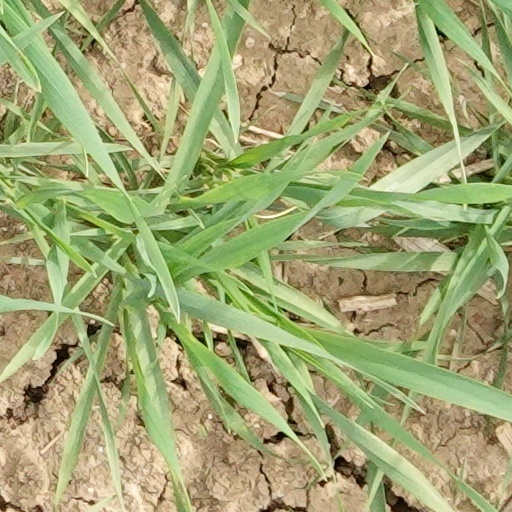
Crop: wheat